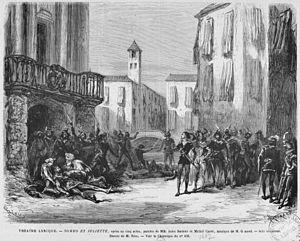
Roméo et Juliette est un opéra en cinq actes de Charles Gounod, livret de Jules Barbier et Michel Carré d'après le drame homonyme de Shakespeare, créé à Paris au Théâtre-Lyrique le 27 avril 1867.